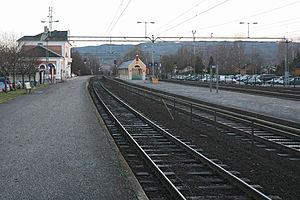
La gare de Hokksund se situe dans la commune de Øvre Eiker.